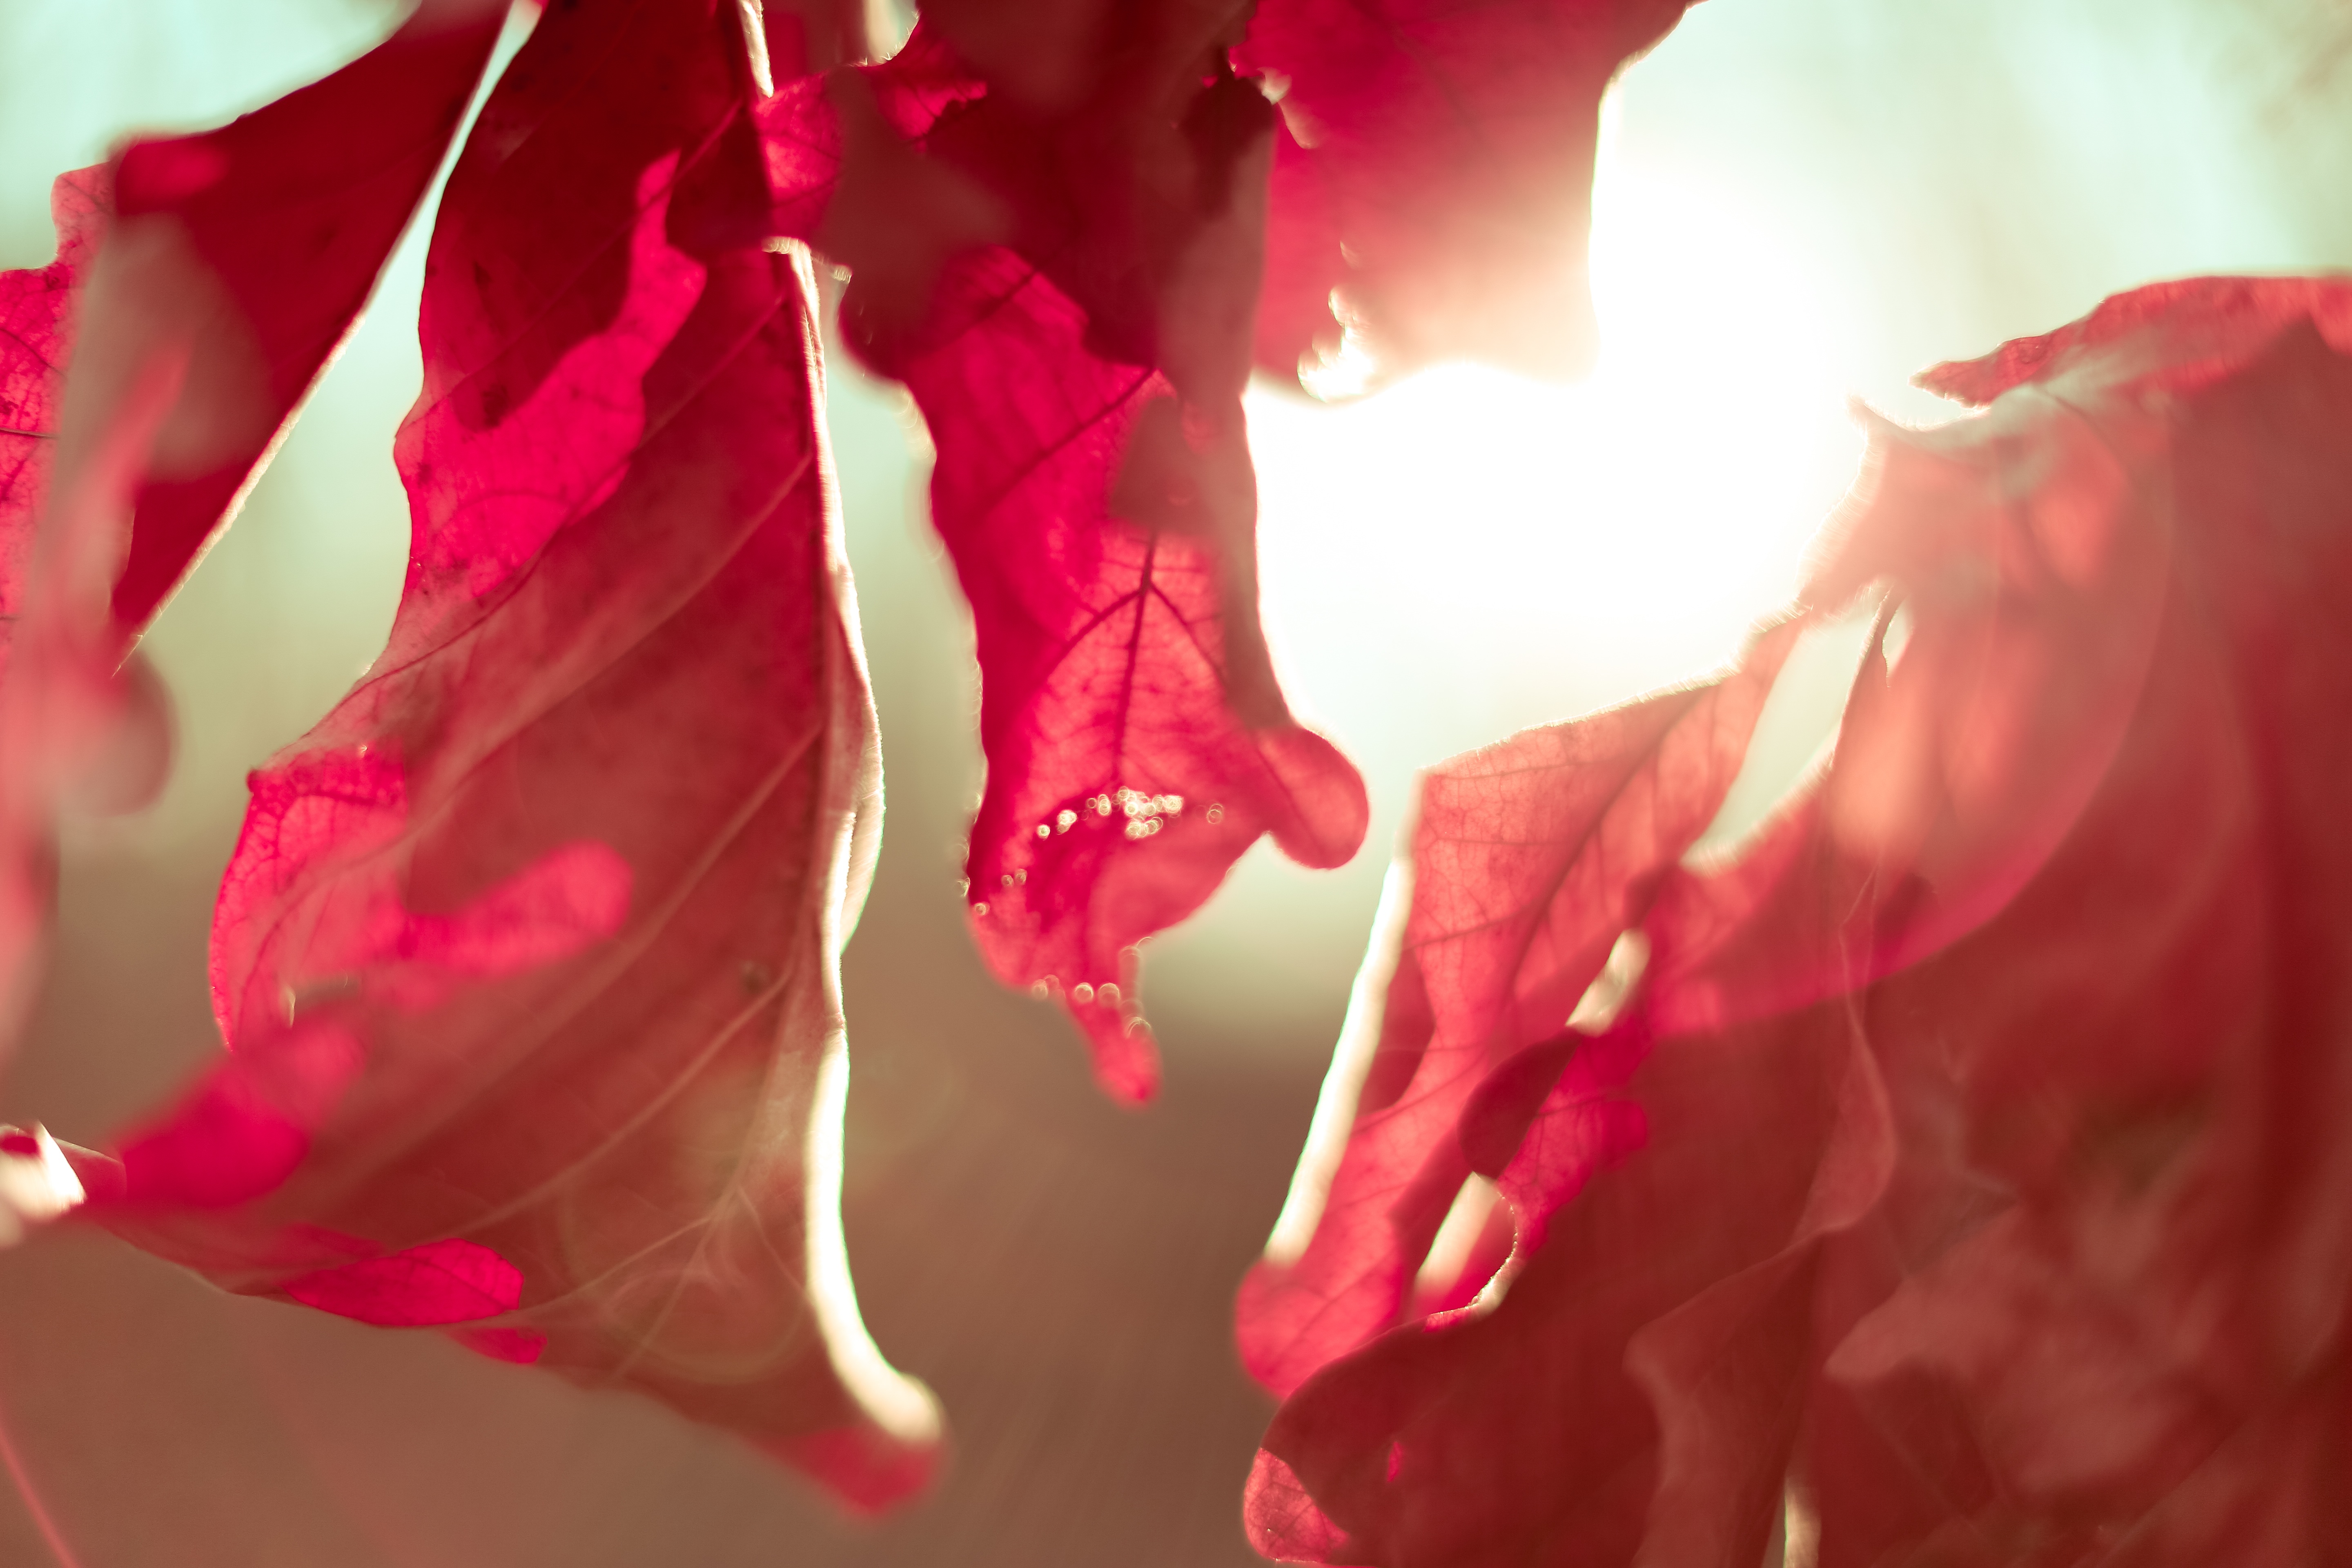
plant, leaf, flower, petal, spring, red, color, pink, macro photography, flowering plant